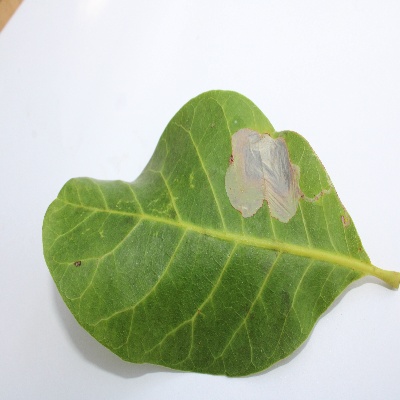
Crop: Cashew
Condition: leaf miner